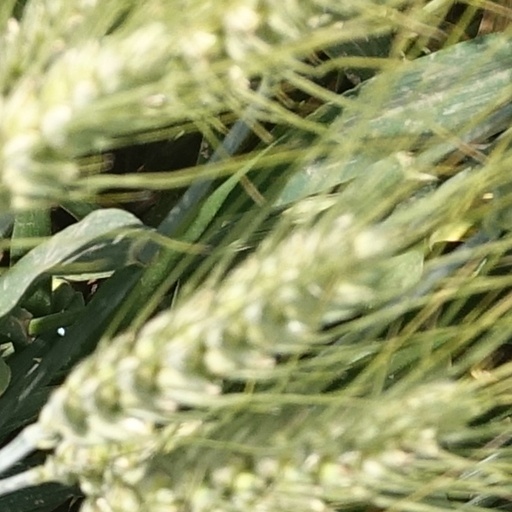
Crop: wheat